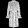
Label: Dress